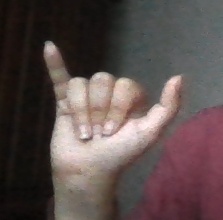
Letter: ya